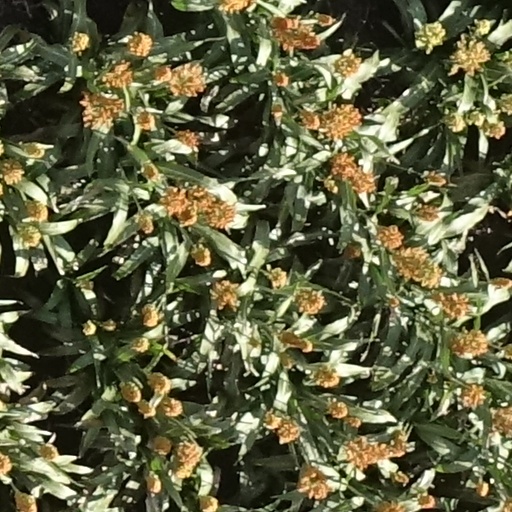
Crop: sorghum